Maplewood, New Jersey

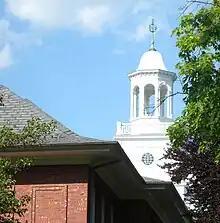
Maplewood Middle School

Maplewood is part of the unified South Orange-Maplewood School District, together with the neighboring community of South Orange. The district has a single high school (located in Maplewood), two middle schools, a central pre-school, and neighborhood elementary schools in each municipality. As of the 2019–20 school year, the district, comprised of 11 schools, had an enrollment of 7,353 students and 576.1 classroom teachers (on an FTE basis), for a student–teacher ratio of 12.8:1. Schools in the district (with 2019–20 school enrollment data from the National Center for Education Statistics) are